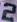
Number: 2